Robert J. Parins

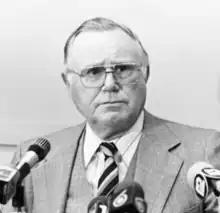
Parins at a news conference in 1981

Robert James Parins (August 23, 1918May 26, 2017) was an American lawyer, judge, and National Football League executive. He was president of the Green Bay Packers from 1982 to 1989, and served in various other leadership roles in the Packers organization. He previously served 14 years as a Wisconsin circuit court judge in Brown County (1968–1982) and served two years as district attorney (1949–1951). Later in life, acting as a reserve judge, he played a notable role in a case related to the American serial killer Jeffrey Dahmer.